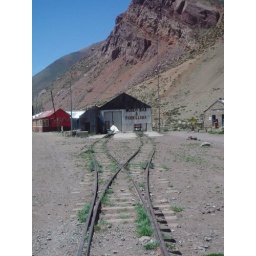
train tracks in the mountains